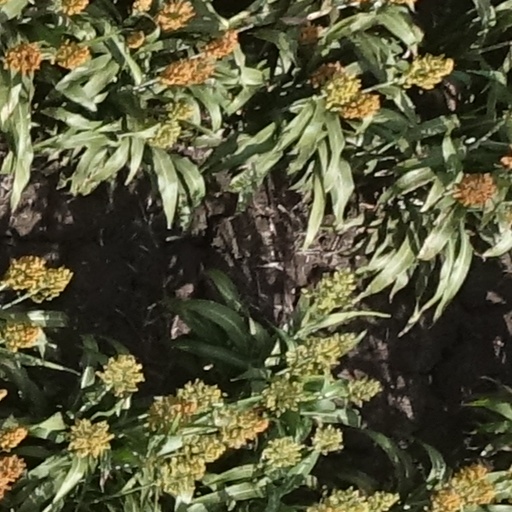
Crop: sorghum